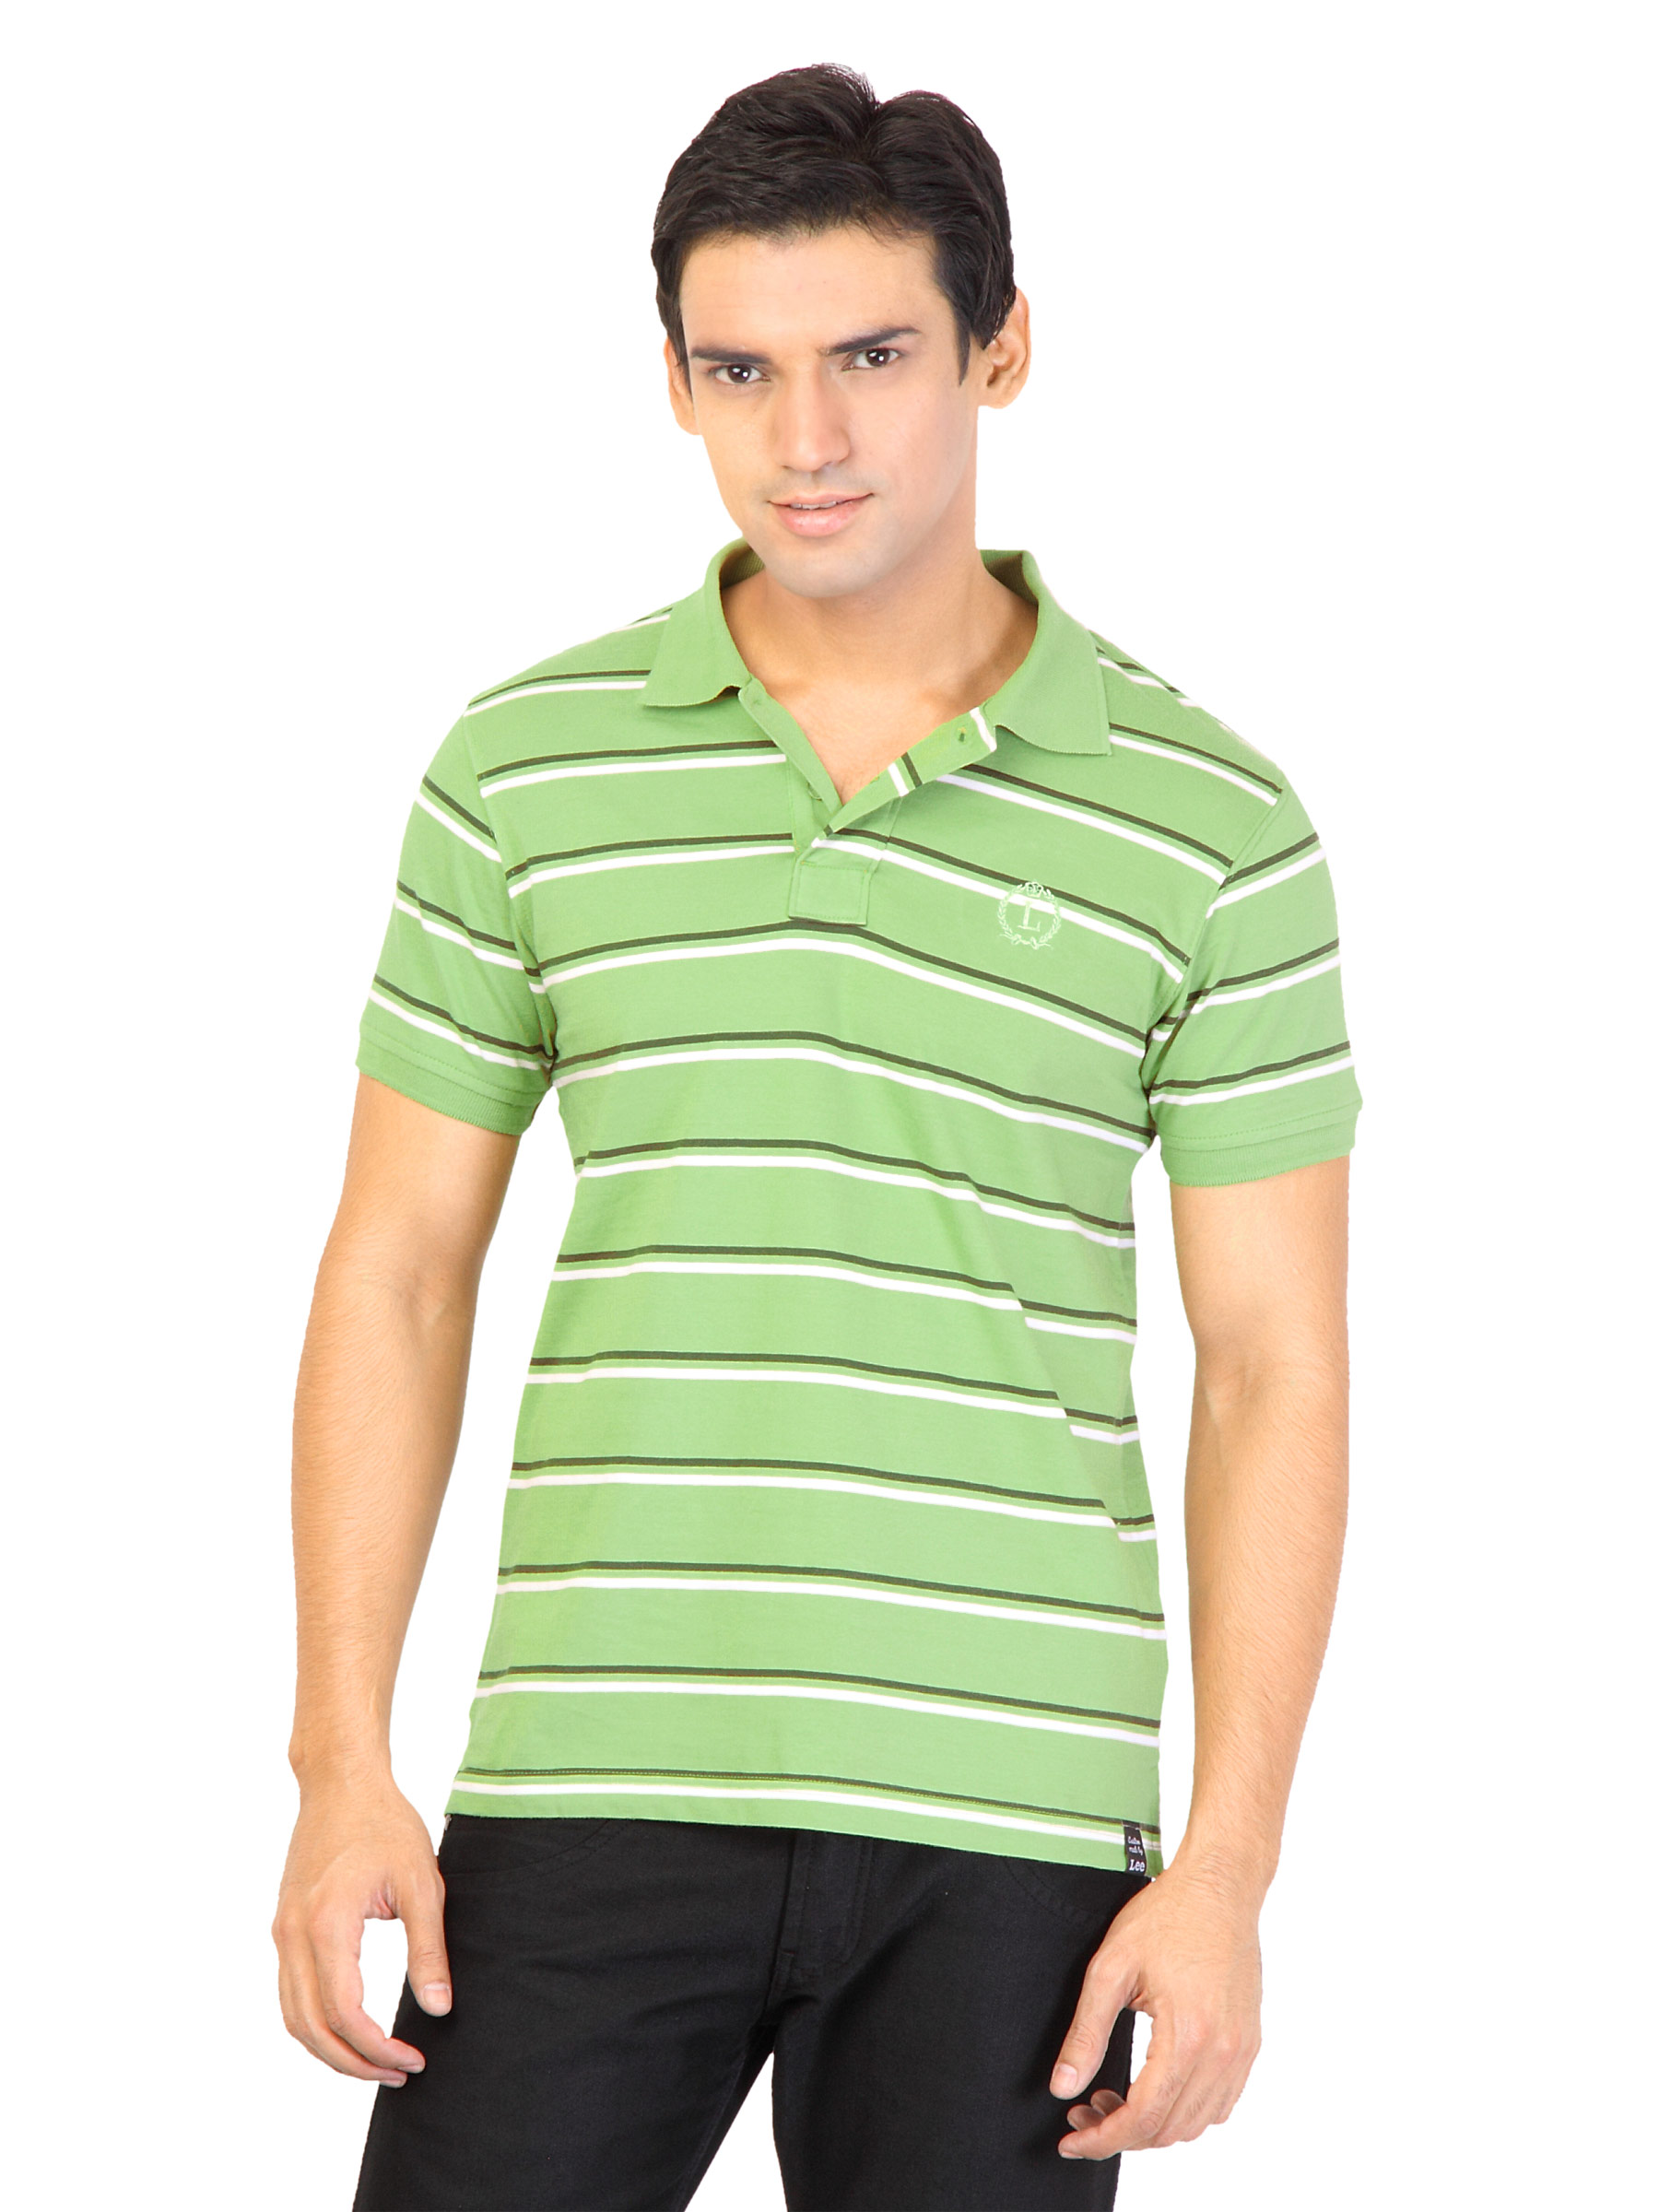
Lee Men Stripes Green T-shirt
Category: Apparel / Topwear / Tshirts
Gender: Men
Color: Green
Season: Fall 2011
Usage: Casual